Andy Smith (American football)

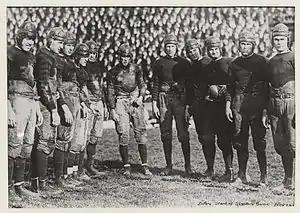
1920 Cal "Wonder Team"

The University of California had fielded a competitive football team since 1886. However, in 1906 it began playing rugby instead of football. This was because by that time football was considered a dangerous sport that could lead to serious injuries. California switched back to football in 1915, partly due to the fact that by that time rule changes made the game considerably safer. Due to his reputation, Smith was recruited to come out west and became the first head coach of California's golden era.